Chocolate Dynamite

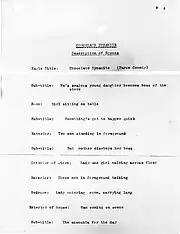
One page from outline of scenes submitted by Biograph to the federal government to copyright the film in 1914.

In the early 1980s, after examining all surviving studio records and other assorted period documentation relating to films produced by Biograph from 1908 through 1913, the four compilers of the 1985 reference "D. W. Griffith and the Biograph Company" pointedly state about "Chocolate Dynamite", "No material survives from which the cast can be determined". The previously noted 1914 copyright documents also do not identify by name any of the cast members in the comedy, although those documents do provide a basic accounting of the five principal roles in the "photoplay" and indicate the scenes in which each actor appeared.: